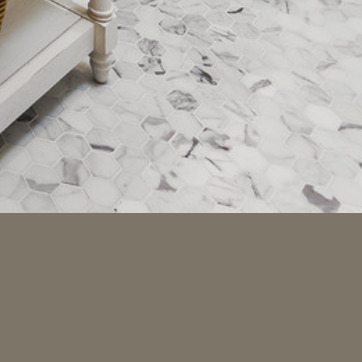
Material: tile